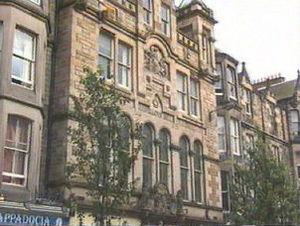
Edimbourg (Ecosse), maisons bourgeoises